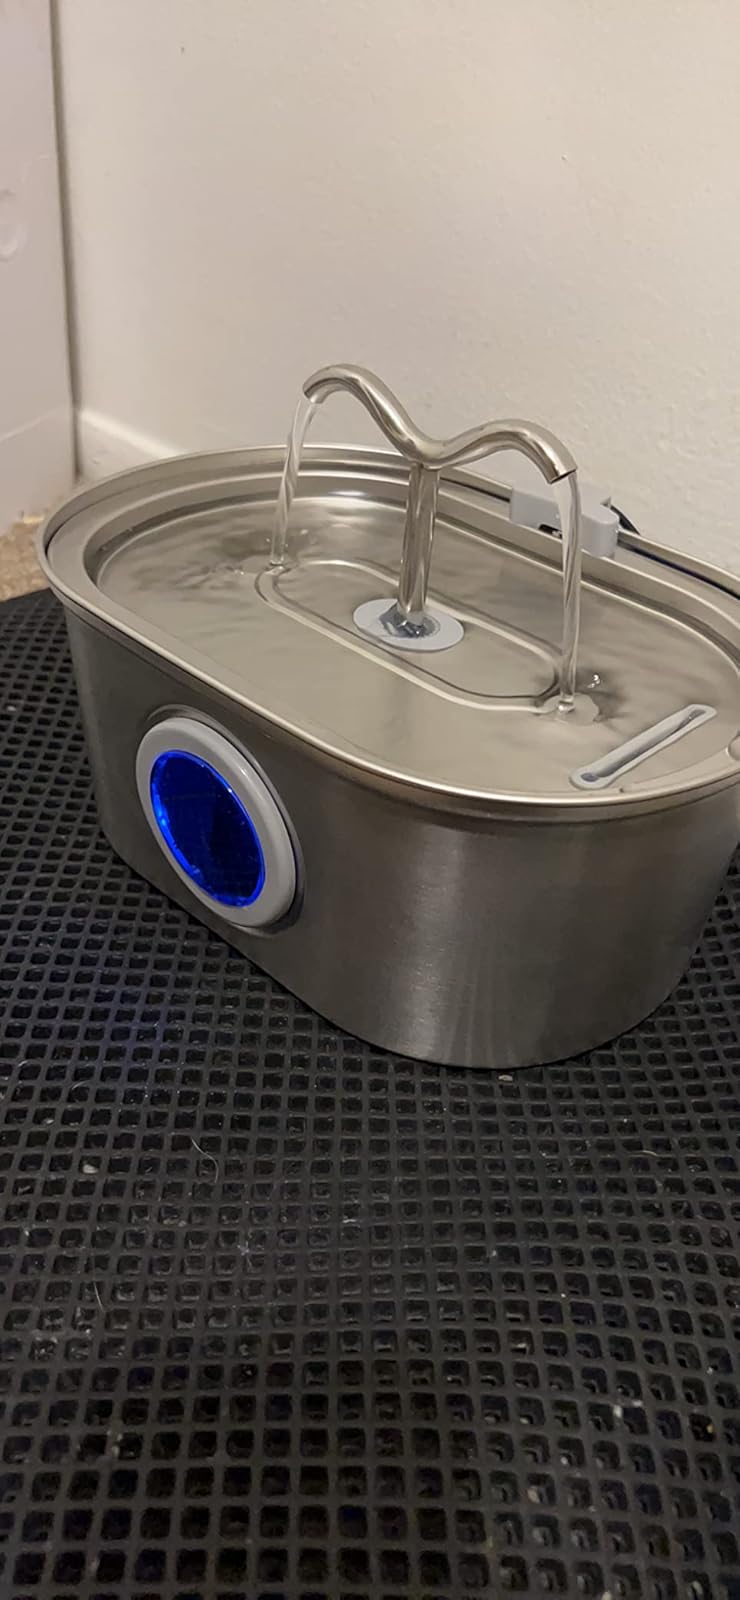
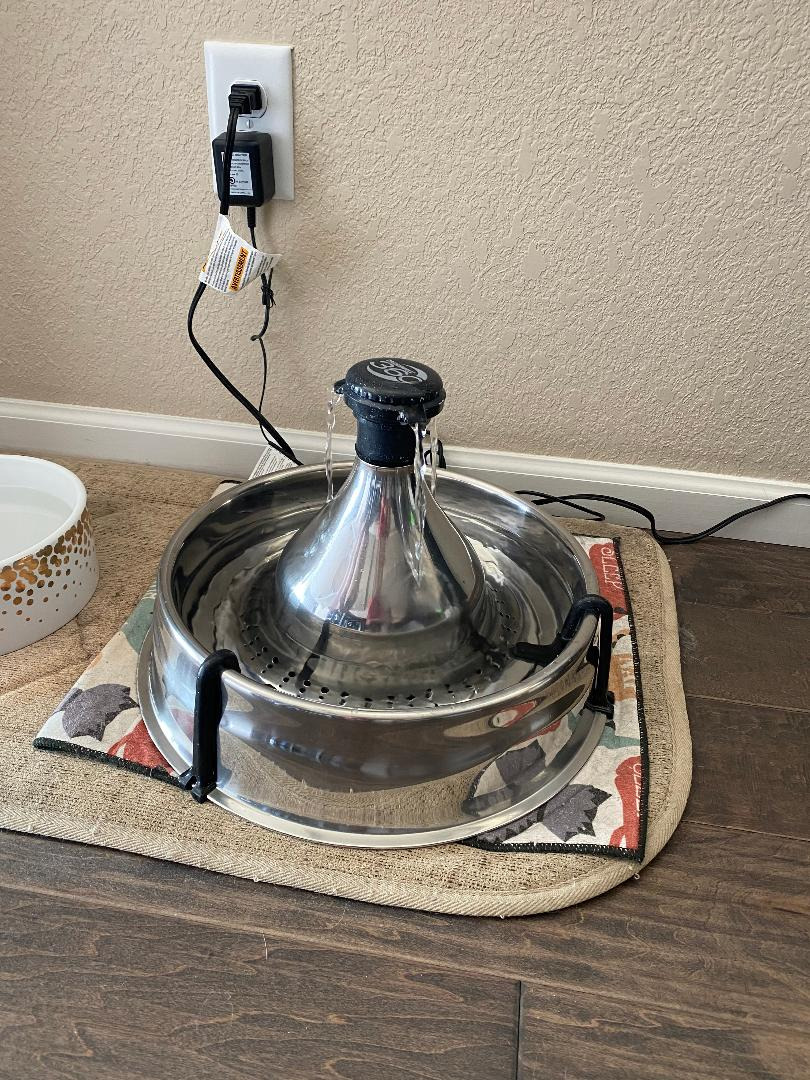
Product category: items_bowl
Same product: no